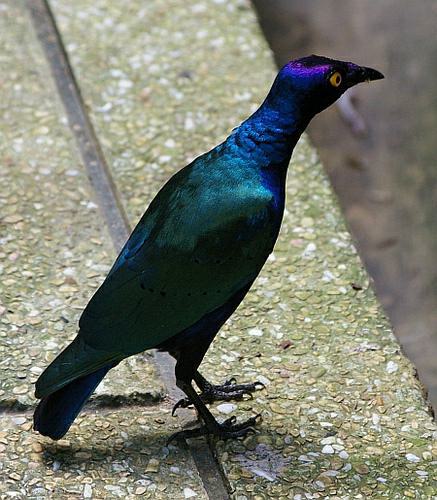
A photo of a cape glossy starling